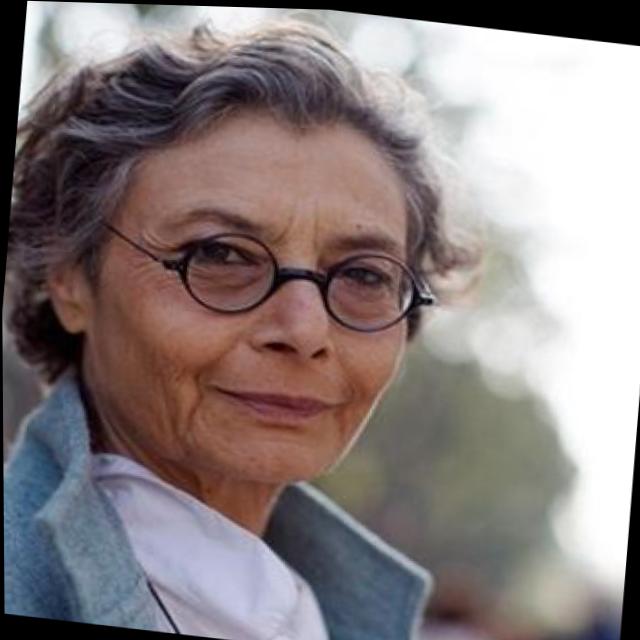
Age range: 45-64